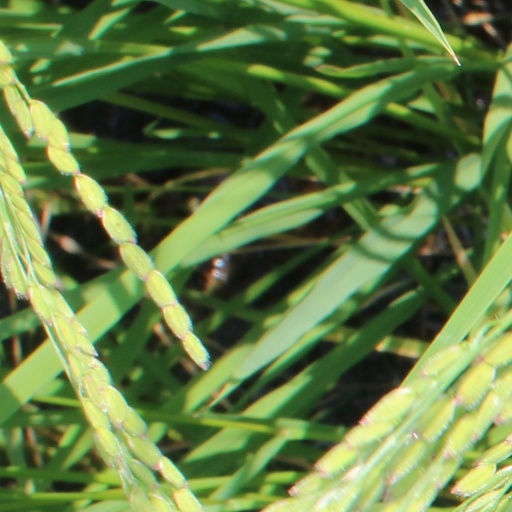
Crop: rice